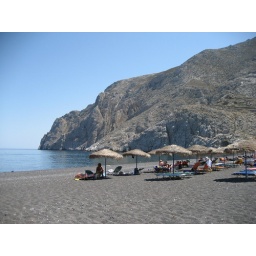
Beautiful black sand beach near our hotel... We went scuba diving by that cliff you see!